Union Square (Somerville)

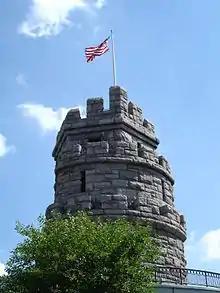
The Continental Union Flag flying above Prospect Hill Monument, overlooking Union Square, in 2005.

Union Square is a neighborhood in the southeastern part of Somerville, Massachusetts, United States. It is centered on Union Square proper, which is located at the intersection of Washington Street, Webster Avenue, and Somerville Avenue.